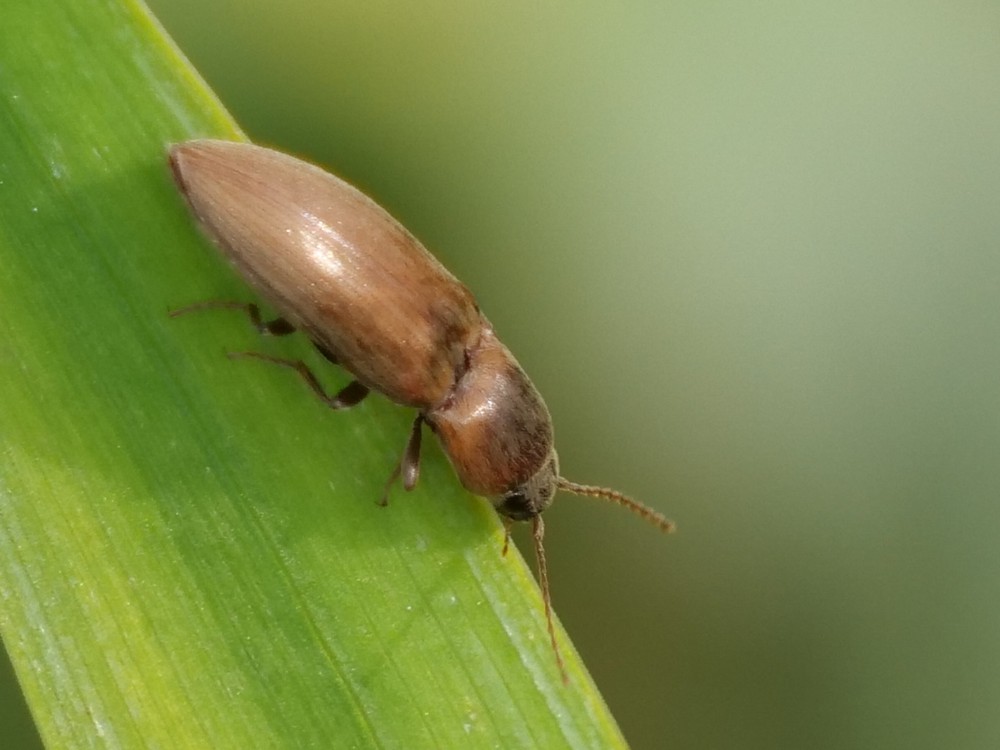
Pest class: clickbeetles_wireworms